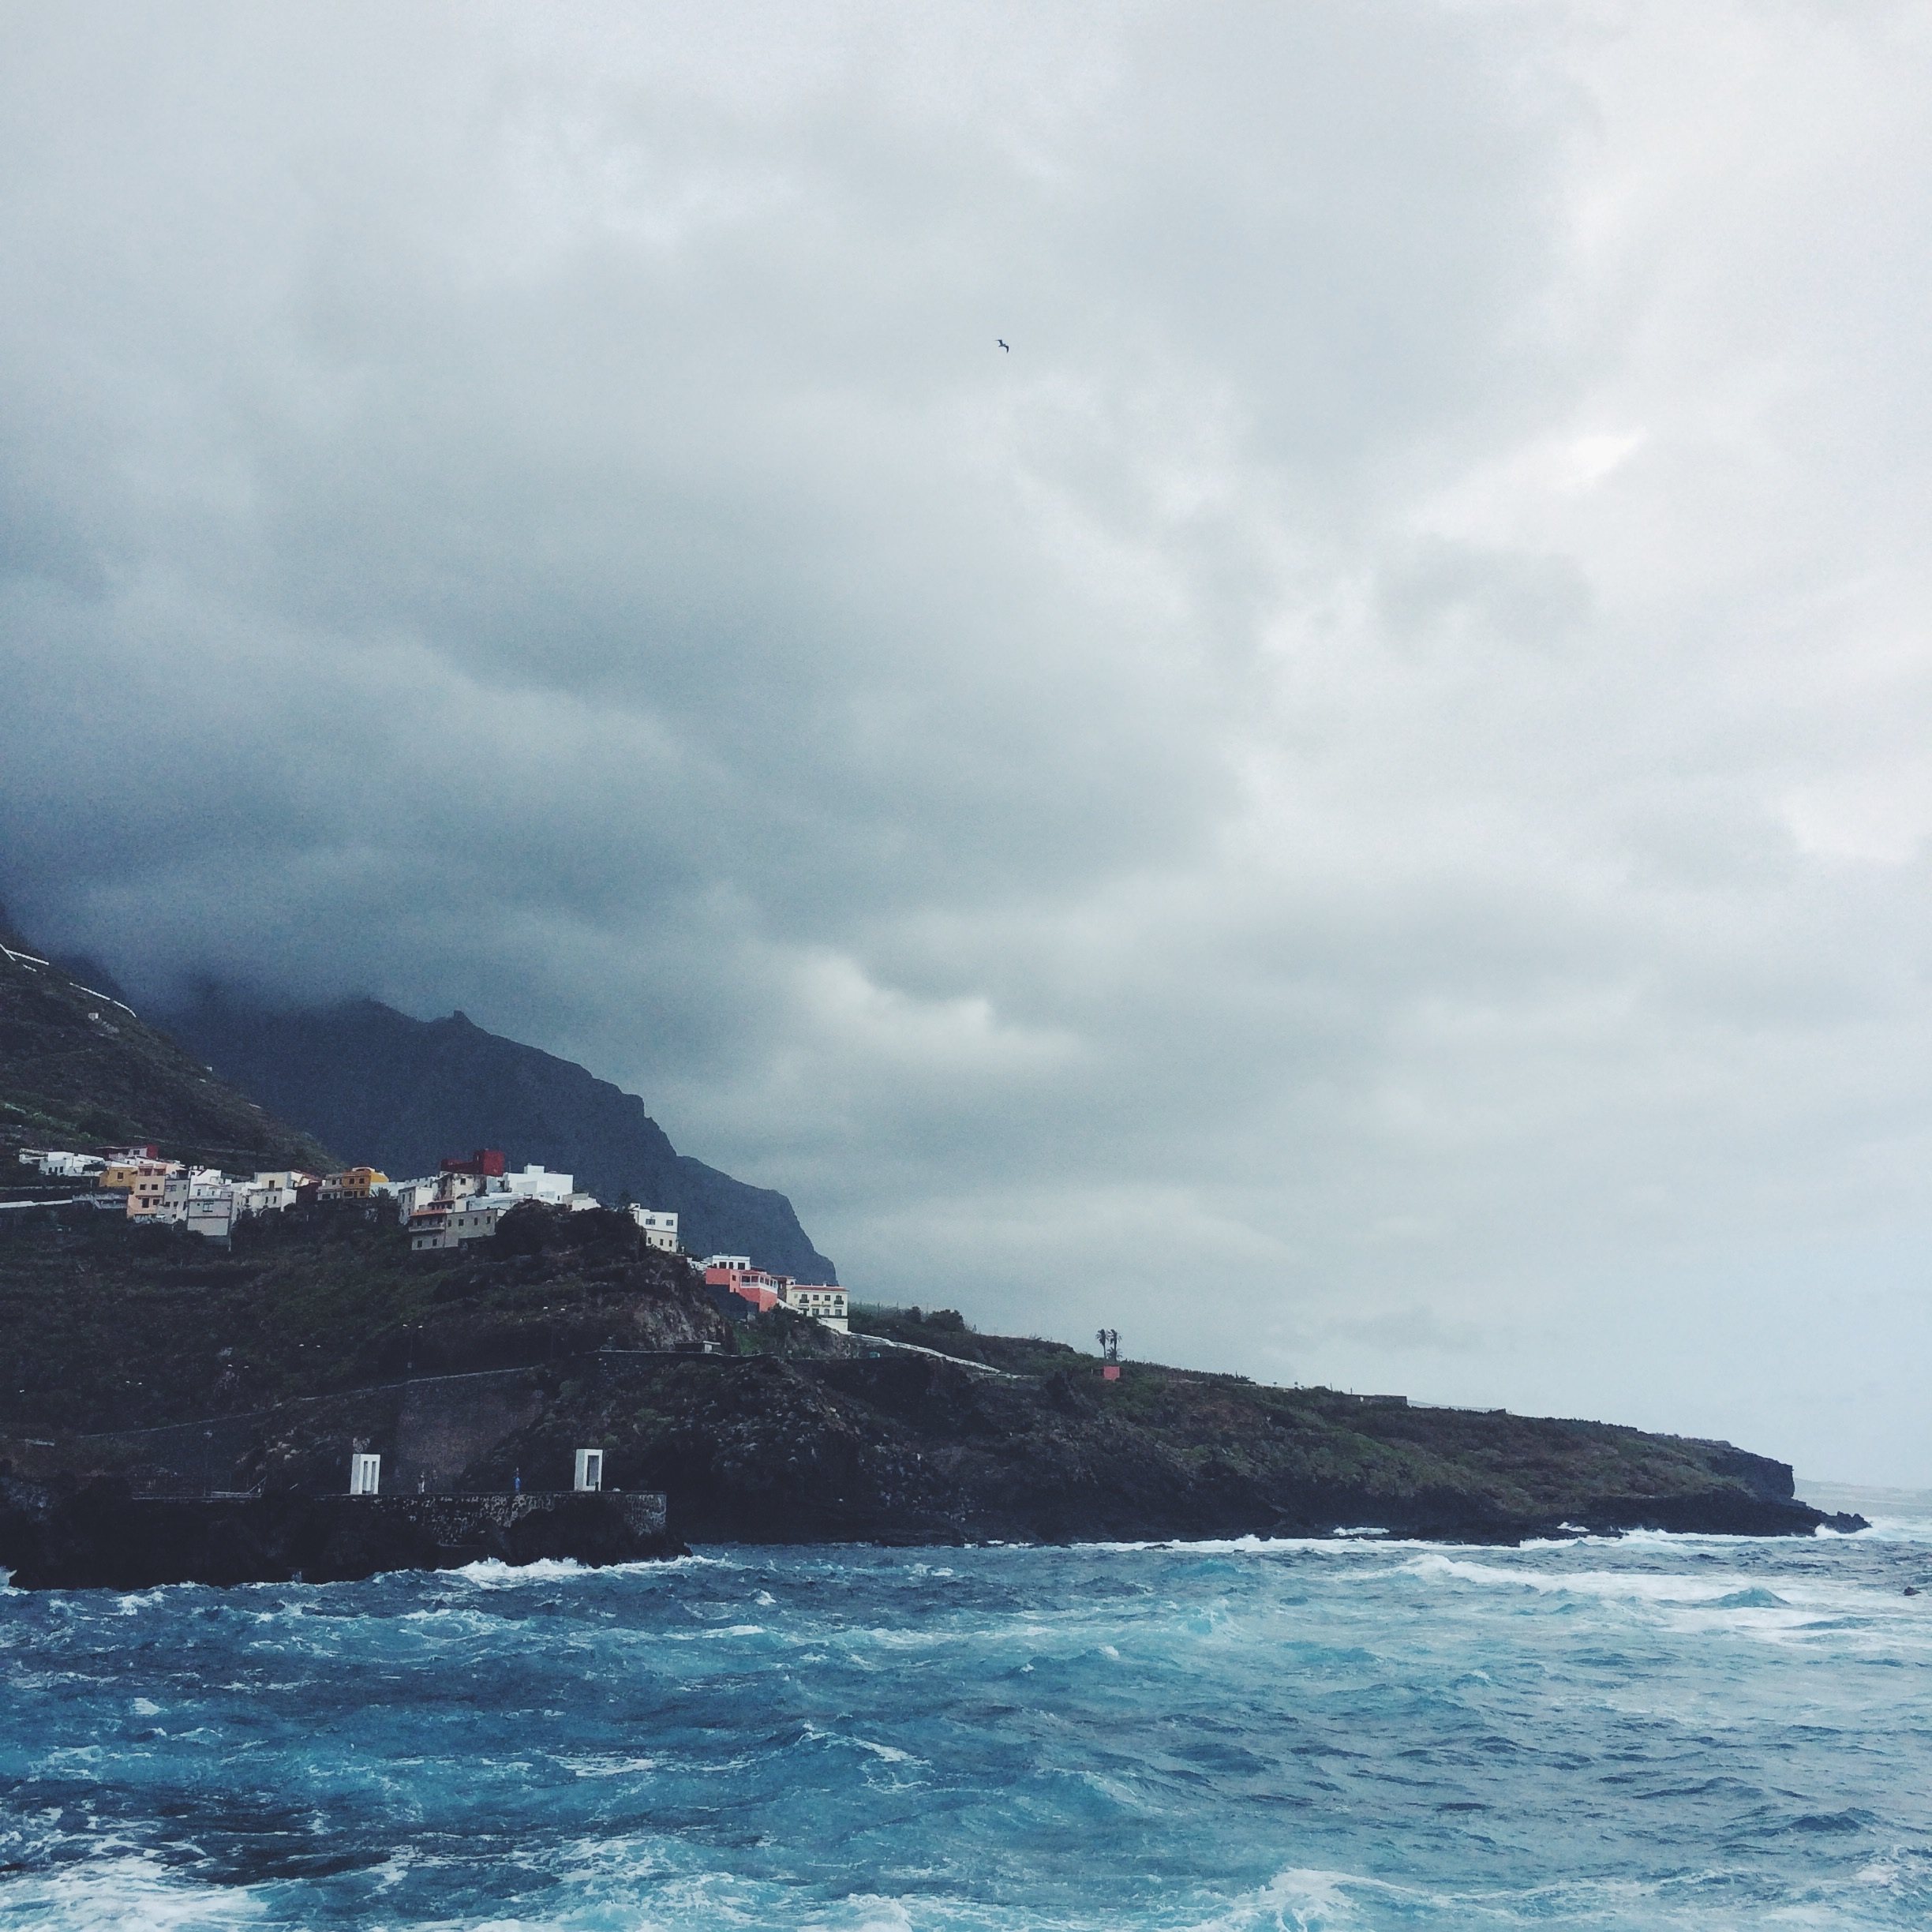
beach, sea, coast, ocean, horizon, cloud, sky, shore, wave, cliff, vehicle, tower, bay, terrain, body of water, cape, landform, wind wave